Welsh Baccalaureate

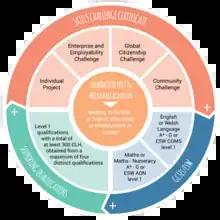
Structure for the Post 16 Foundation Welsh Baccalaureate

The legacy Welsh Baccalaureate Qualification, which was last awarded in 2016, consists of two parts – a compulsory Core and a choice of Options, which are made up of optional subjects or qualifications which the student may be following. Together, the Core and Options make up the Welsh Baccalaureate Qualification. Options are the courses/programmes currently studied by the student alongside the Core e.g. General Certificate of Secondary Education (GCSE), Advanced Subsidiary/Advanced (AS / A levels), BTec, Principal Learning. The Options requirements depend on the level of the Welsh Baccalaureate being followed. The Welsh Baccalaureate Advanced Diploma attracts 120 UCAS (university entry) points, the same as an A grade in an A Level subject. The awarding organisation for the Welsh Baccalaureate Qualification is WJEC. The structure of the Welsh Baccalaureate Core is the same at all three levels and consists of: